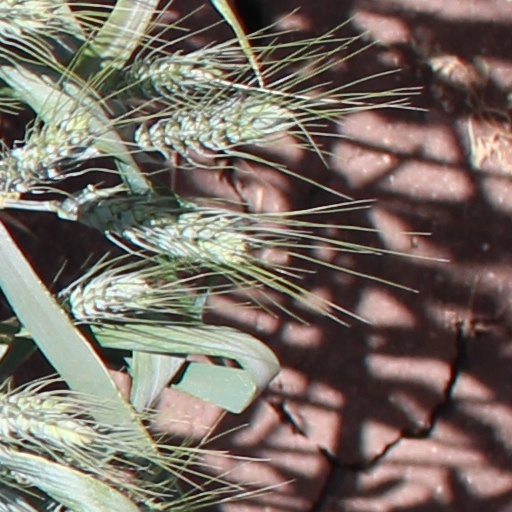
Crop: wheat